Killing Floor 2

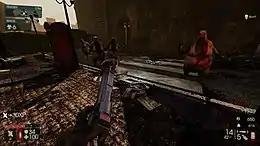

"Killing Floor 2" is a first-person shooter video game that can be played alone or cooperatively with up to six players. The game is based on events from "Killing Floor", in which bio-tech firm Horzine attempted to create military clones and was hijacked by an insane researcher who unleashed the clones across the UK. The clones have now rapidly spread across Europe, paralyzing the response from the European Union. In "Killing Floor 2", taking place a month after the first game, the outbreak has spread beyond Europe, causing governments to collapse and communication systems to fail.